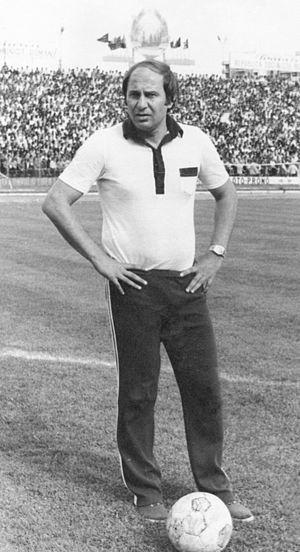
Le Hassania Union Sport d'Agadir, plus couramment abrégé en Hassania Agadir, est un club marocain de football fondé en 1946 et basé dans la ville d'Agadir.